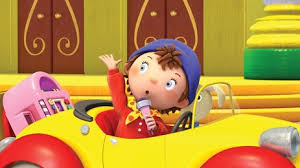
Portrait style: Cartoon Portrait